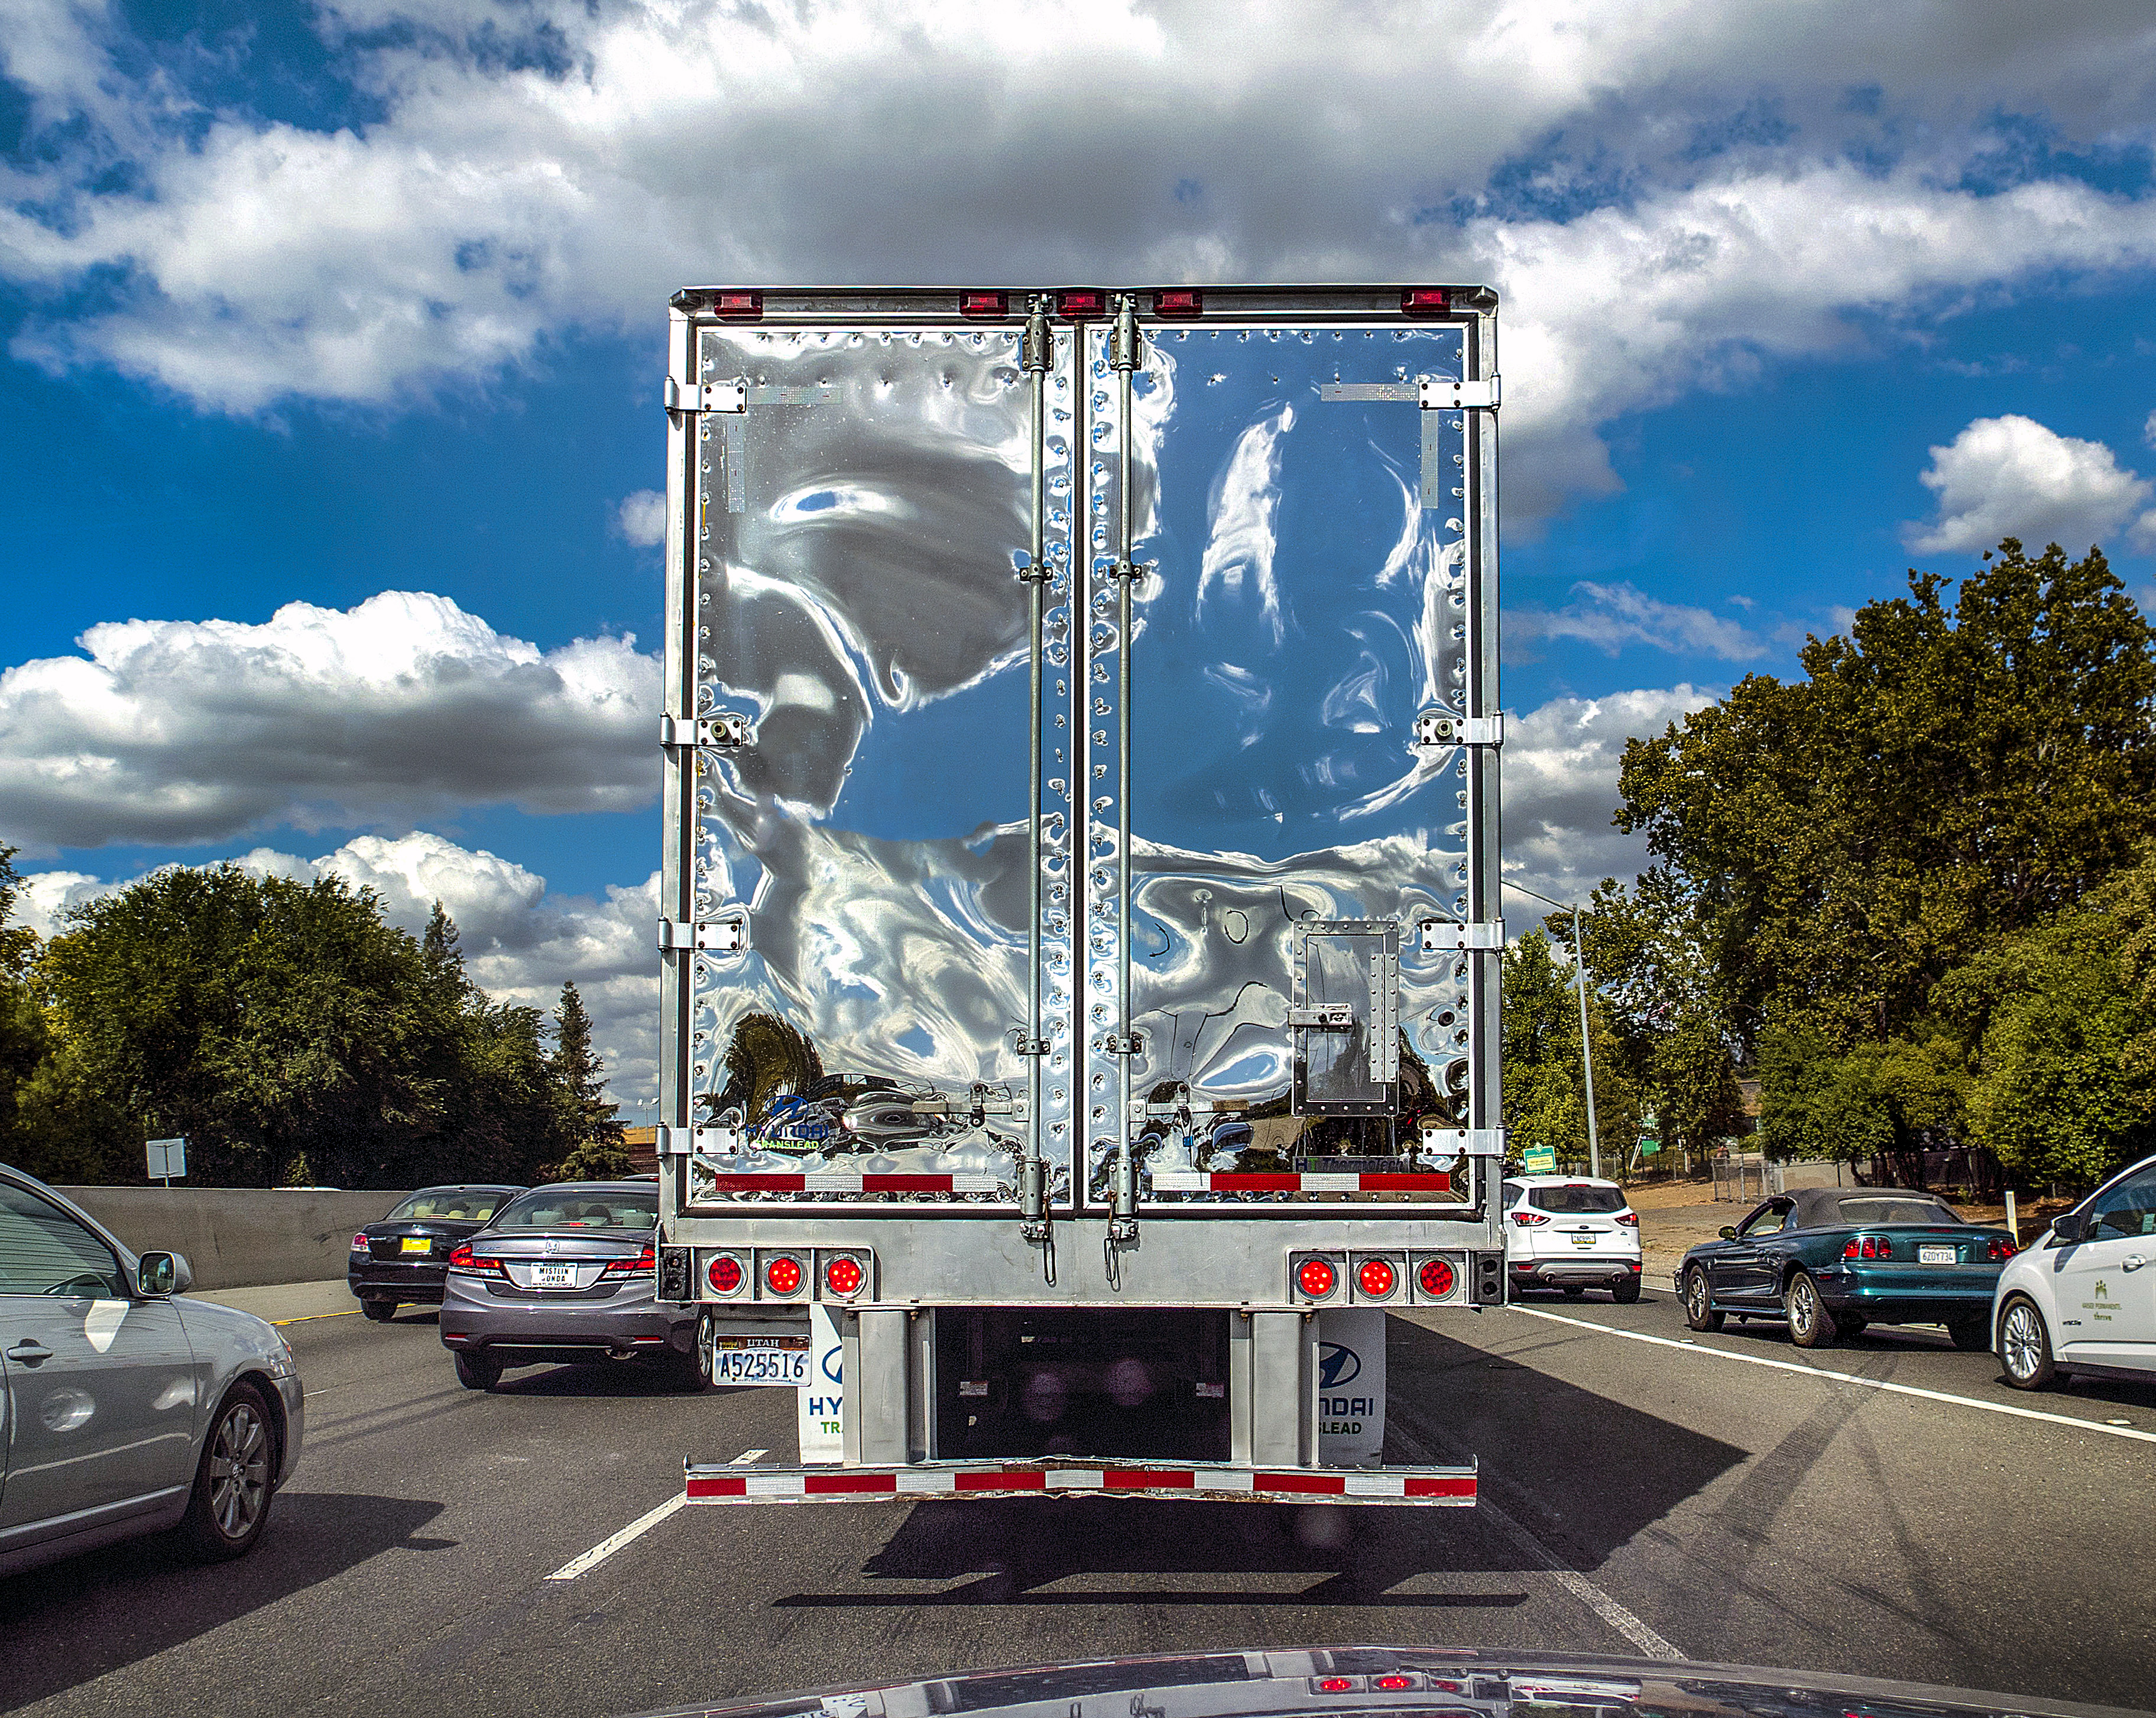
road, highway, advertising, transport, vehicle, signage, lighting, stadium, billboard, display device